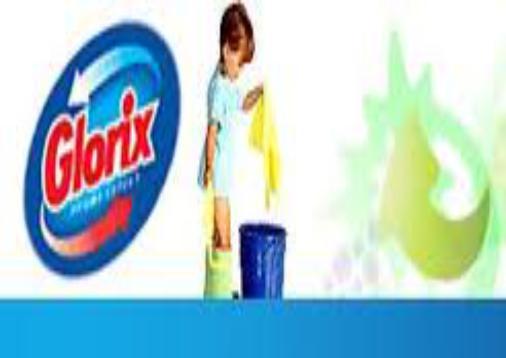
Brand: glorix
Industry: Necessities